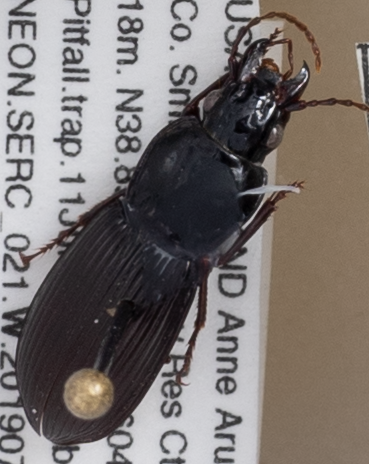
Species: Pterostichus stygicus
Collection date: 2019-07-11
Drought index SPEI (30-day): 0.966
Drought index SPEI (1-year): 2.09
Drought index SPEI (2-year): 1.85